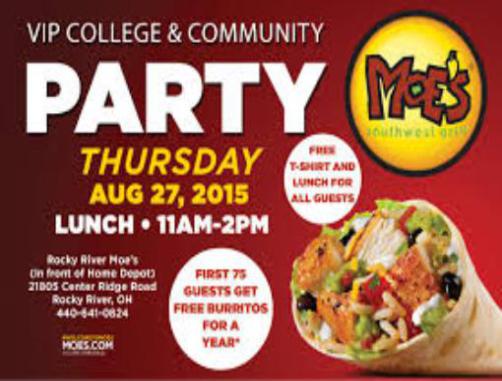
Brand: moe's southwest grill
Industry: Food